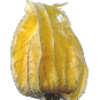
Label: Physalis with Husk 1